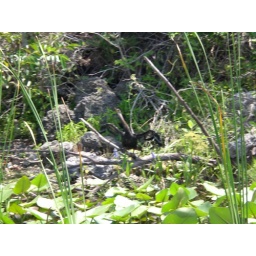
This bird stands like this after diving under the water to fish.